Describe the emotion expressed in this image:  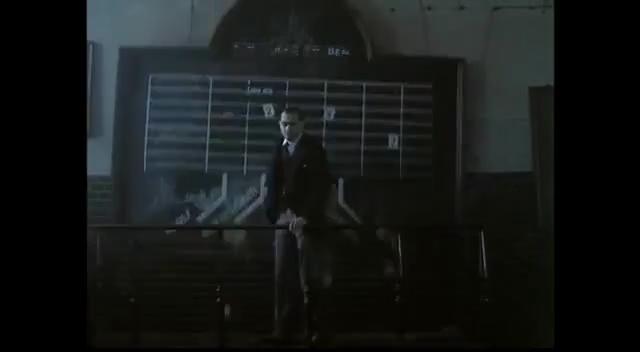
This person displays Pain, valence and arousal with low intensity.